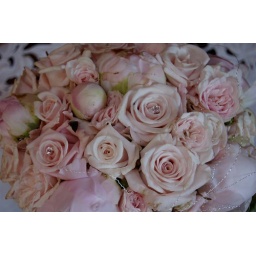
The bride of my son got this beautiful bouquet made by Elisabeth the flower designer.